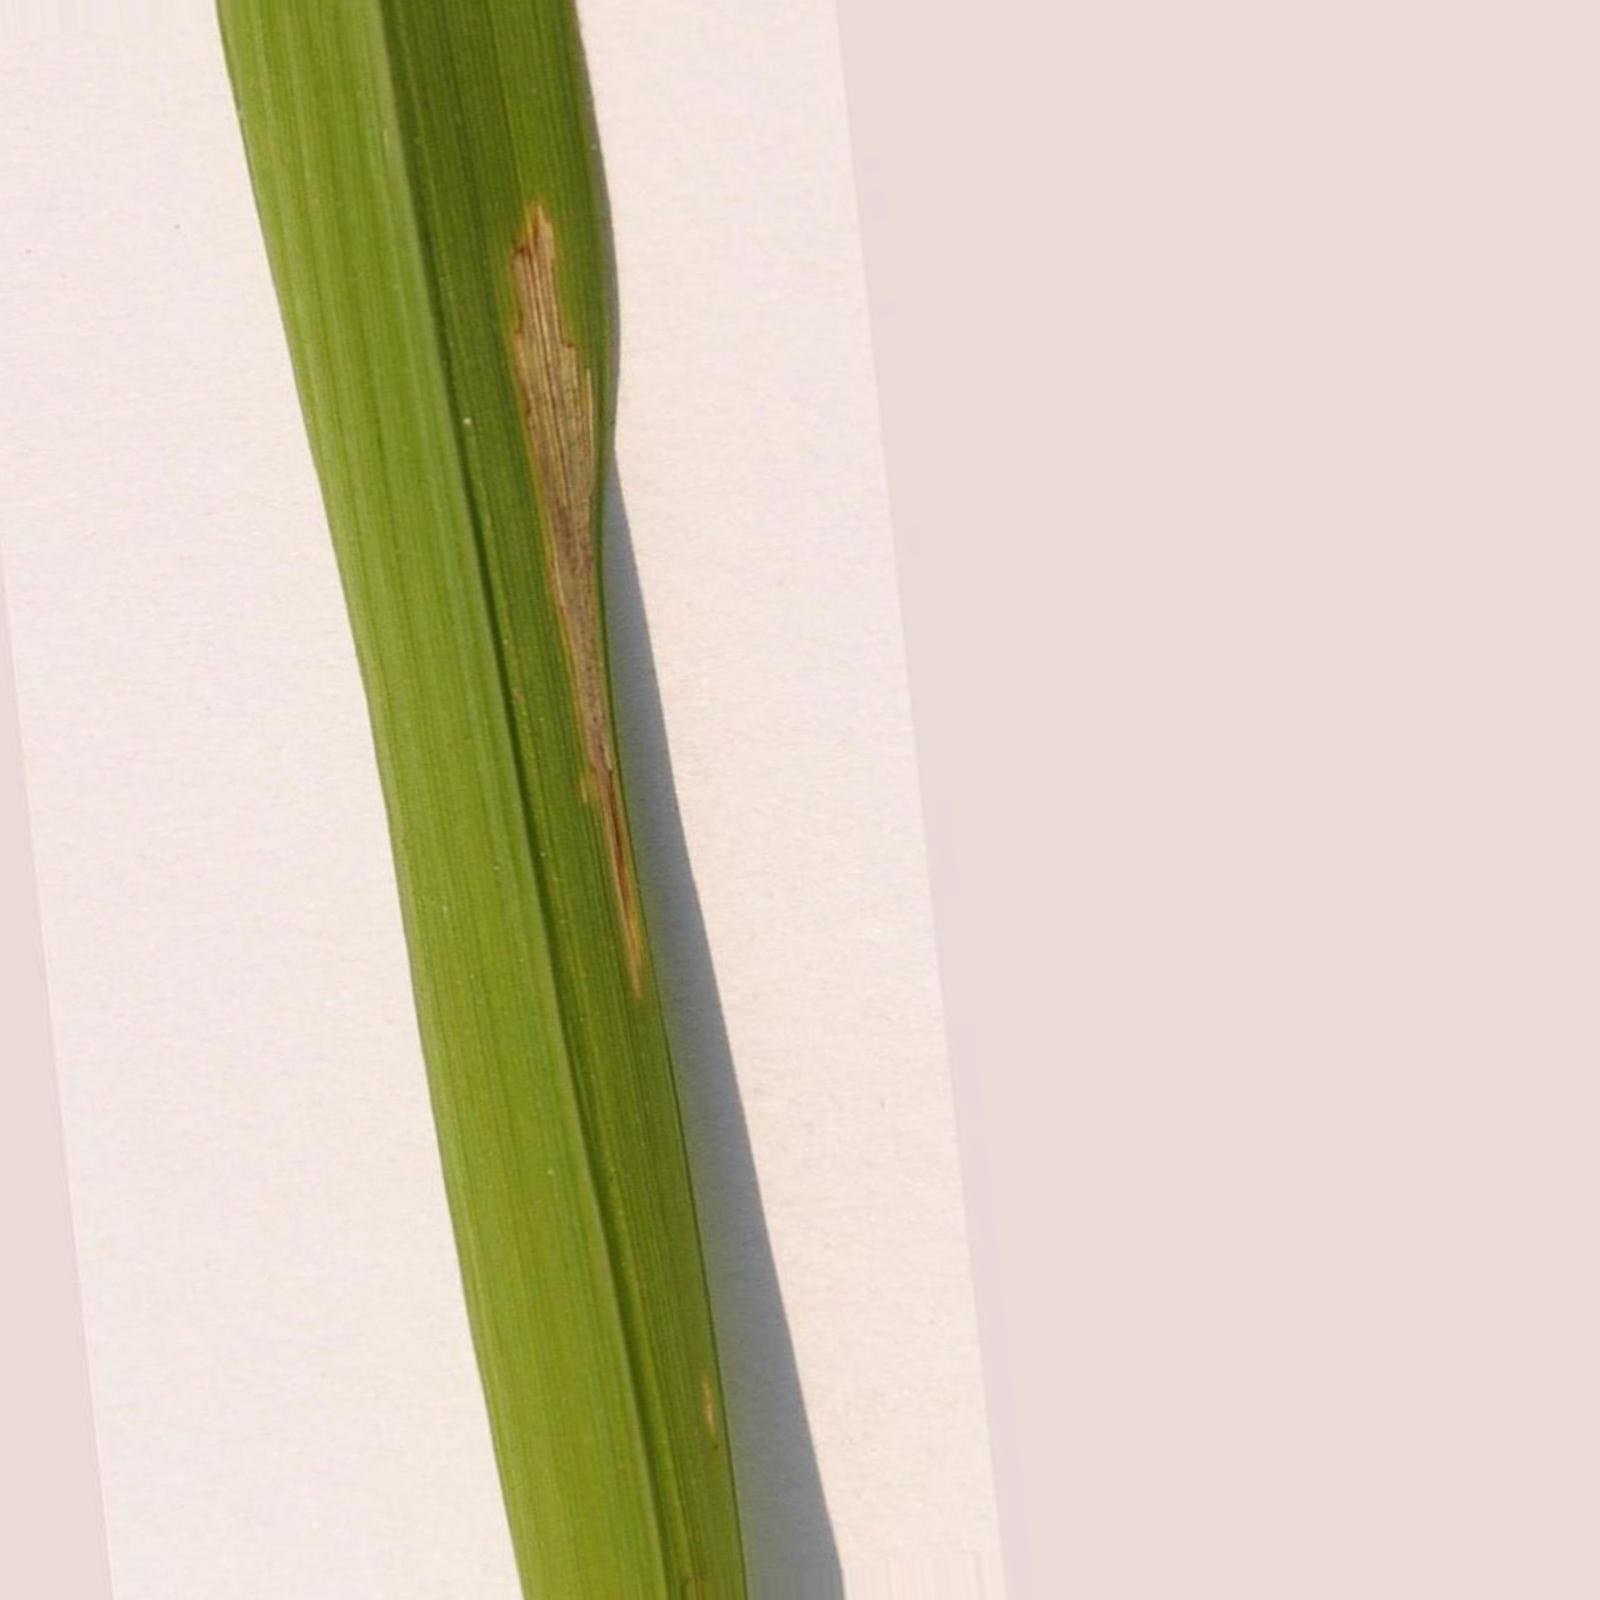
Nhãn: Bệnh Bạc lá (Bacterial leaf blight)